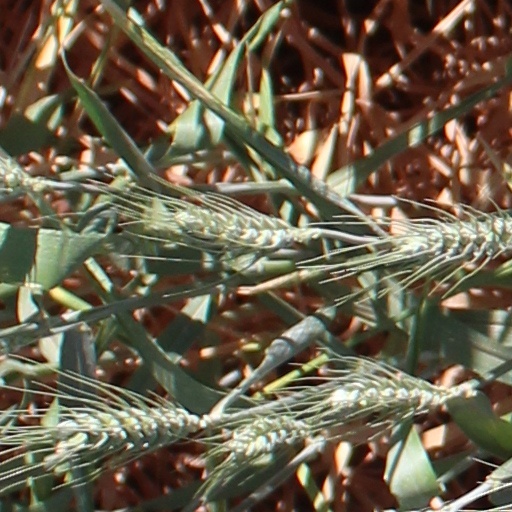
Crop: wheat